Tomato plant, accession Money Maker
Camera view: horizontal (90 deg, fisheye); turntable rotation: 330 degrees
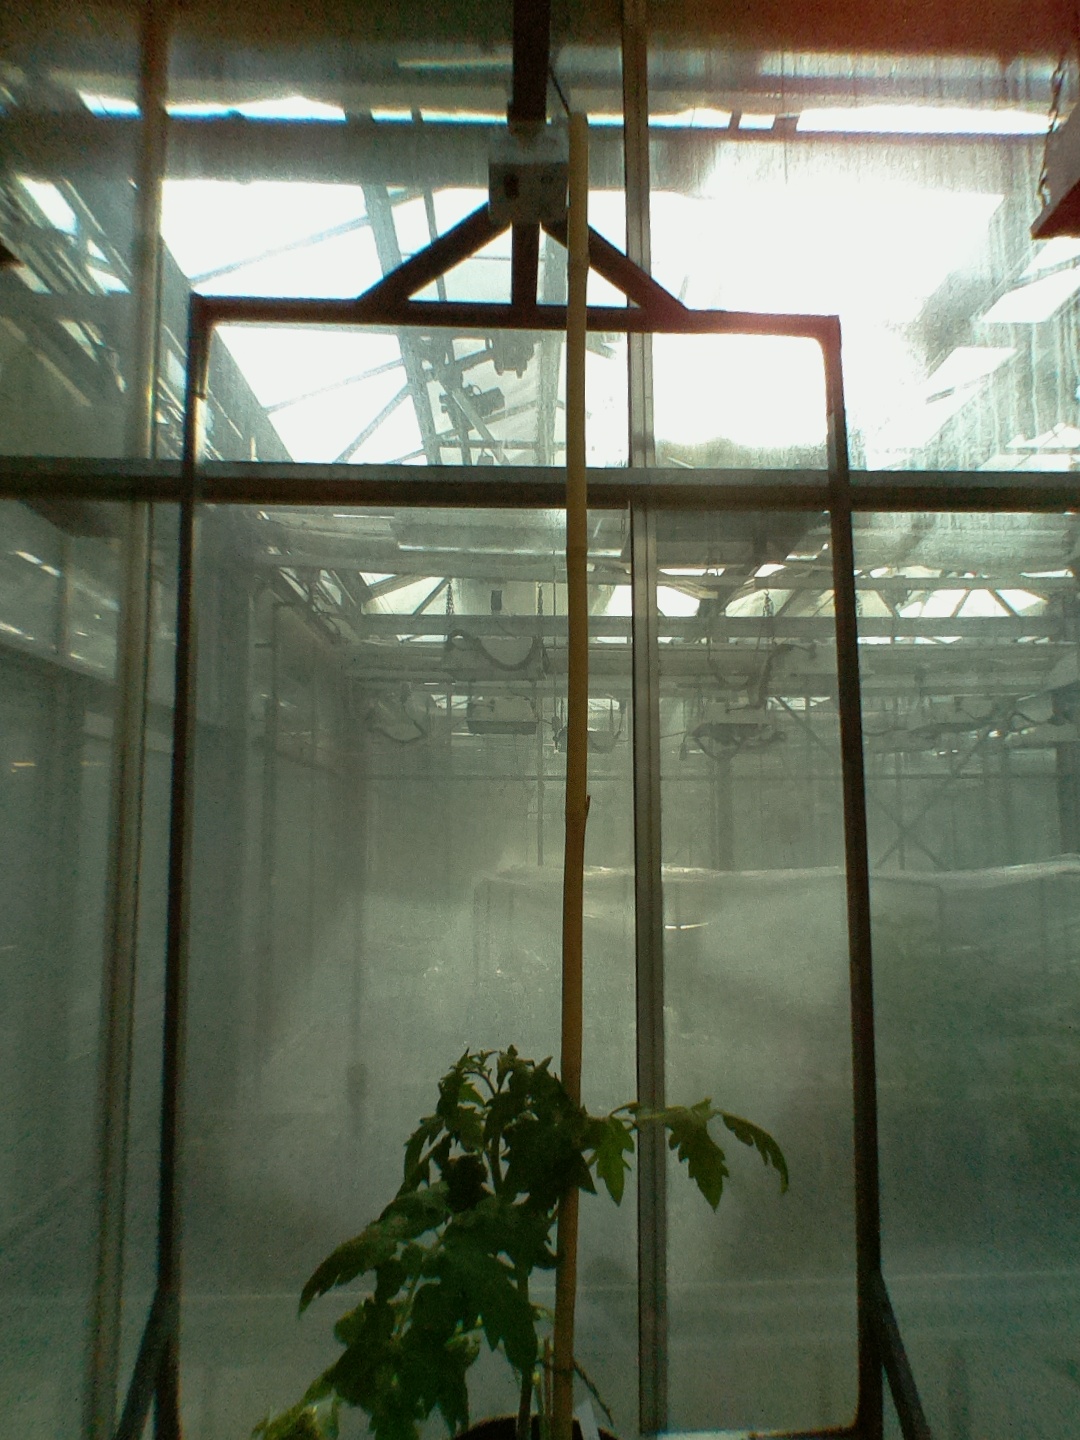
BBCH growth stage 14: 8 of true leaves visible